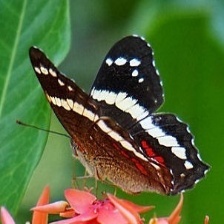
Species: BANDED PEACOCK